Cary, North Carolina

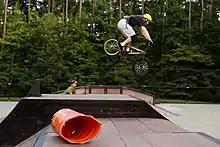
Cary Action Sports Skate Park

Cary's public art collection includes more than forty works displayed in public spaces throughout the town. Many of the town's facilities include art gallery spaces with changing exhibits, including the Bond Park Community Center, the Cary Arts Center, the Cary Senior Center, the Cary Town Hall Gallery, the Herbert C. Young Community Center, and the Page–Walker Arts & History Center.